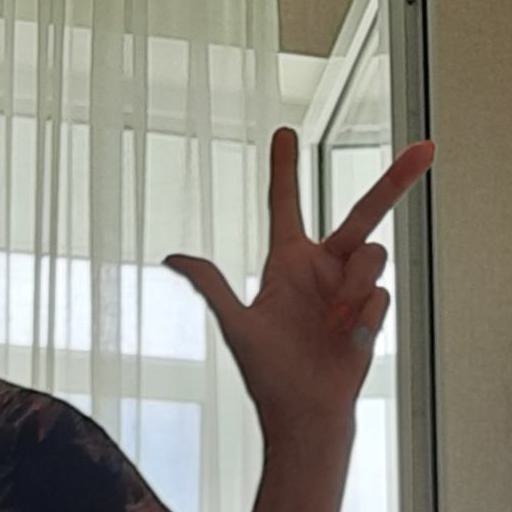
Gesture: three2